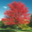
Label: maple_tree